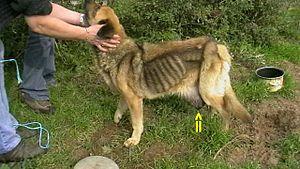
Le cancer est une maladie provoquée par la transformation de cellules qui deviennent anormales et prolifèrent de façon excessive. Ces cellules déréglées finissent parfois par former une masse qu'on appelle tumeur maligne. Les cellules cancéreuses ont tendance à envahir les tissus voisins et à se détacher de la tumeur initiale. Elles migrent alors par les vaisseaux sanguins et les vaisseaux lymphatiques pour aller former une autre tumeur.